Cephalonia

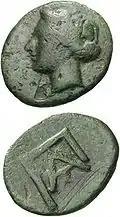
Coins from Pale/Pali, the ancient town north of Lixouri.

Cephalonia lies just to the southeast of a major active fault zone, where the Eurasian Plate meets the Aegean Plate at a transform boundary. The island itself is affected by a series of active thrust faults, which are responsible for the continuing uplift.